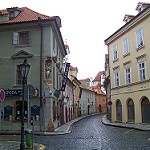
Label: street